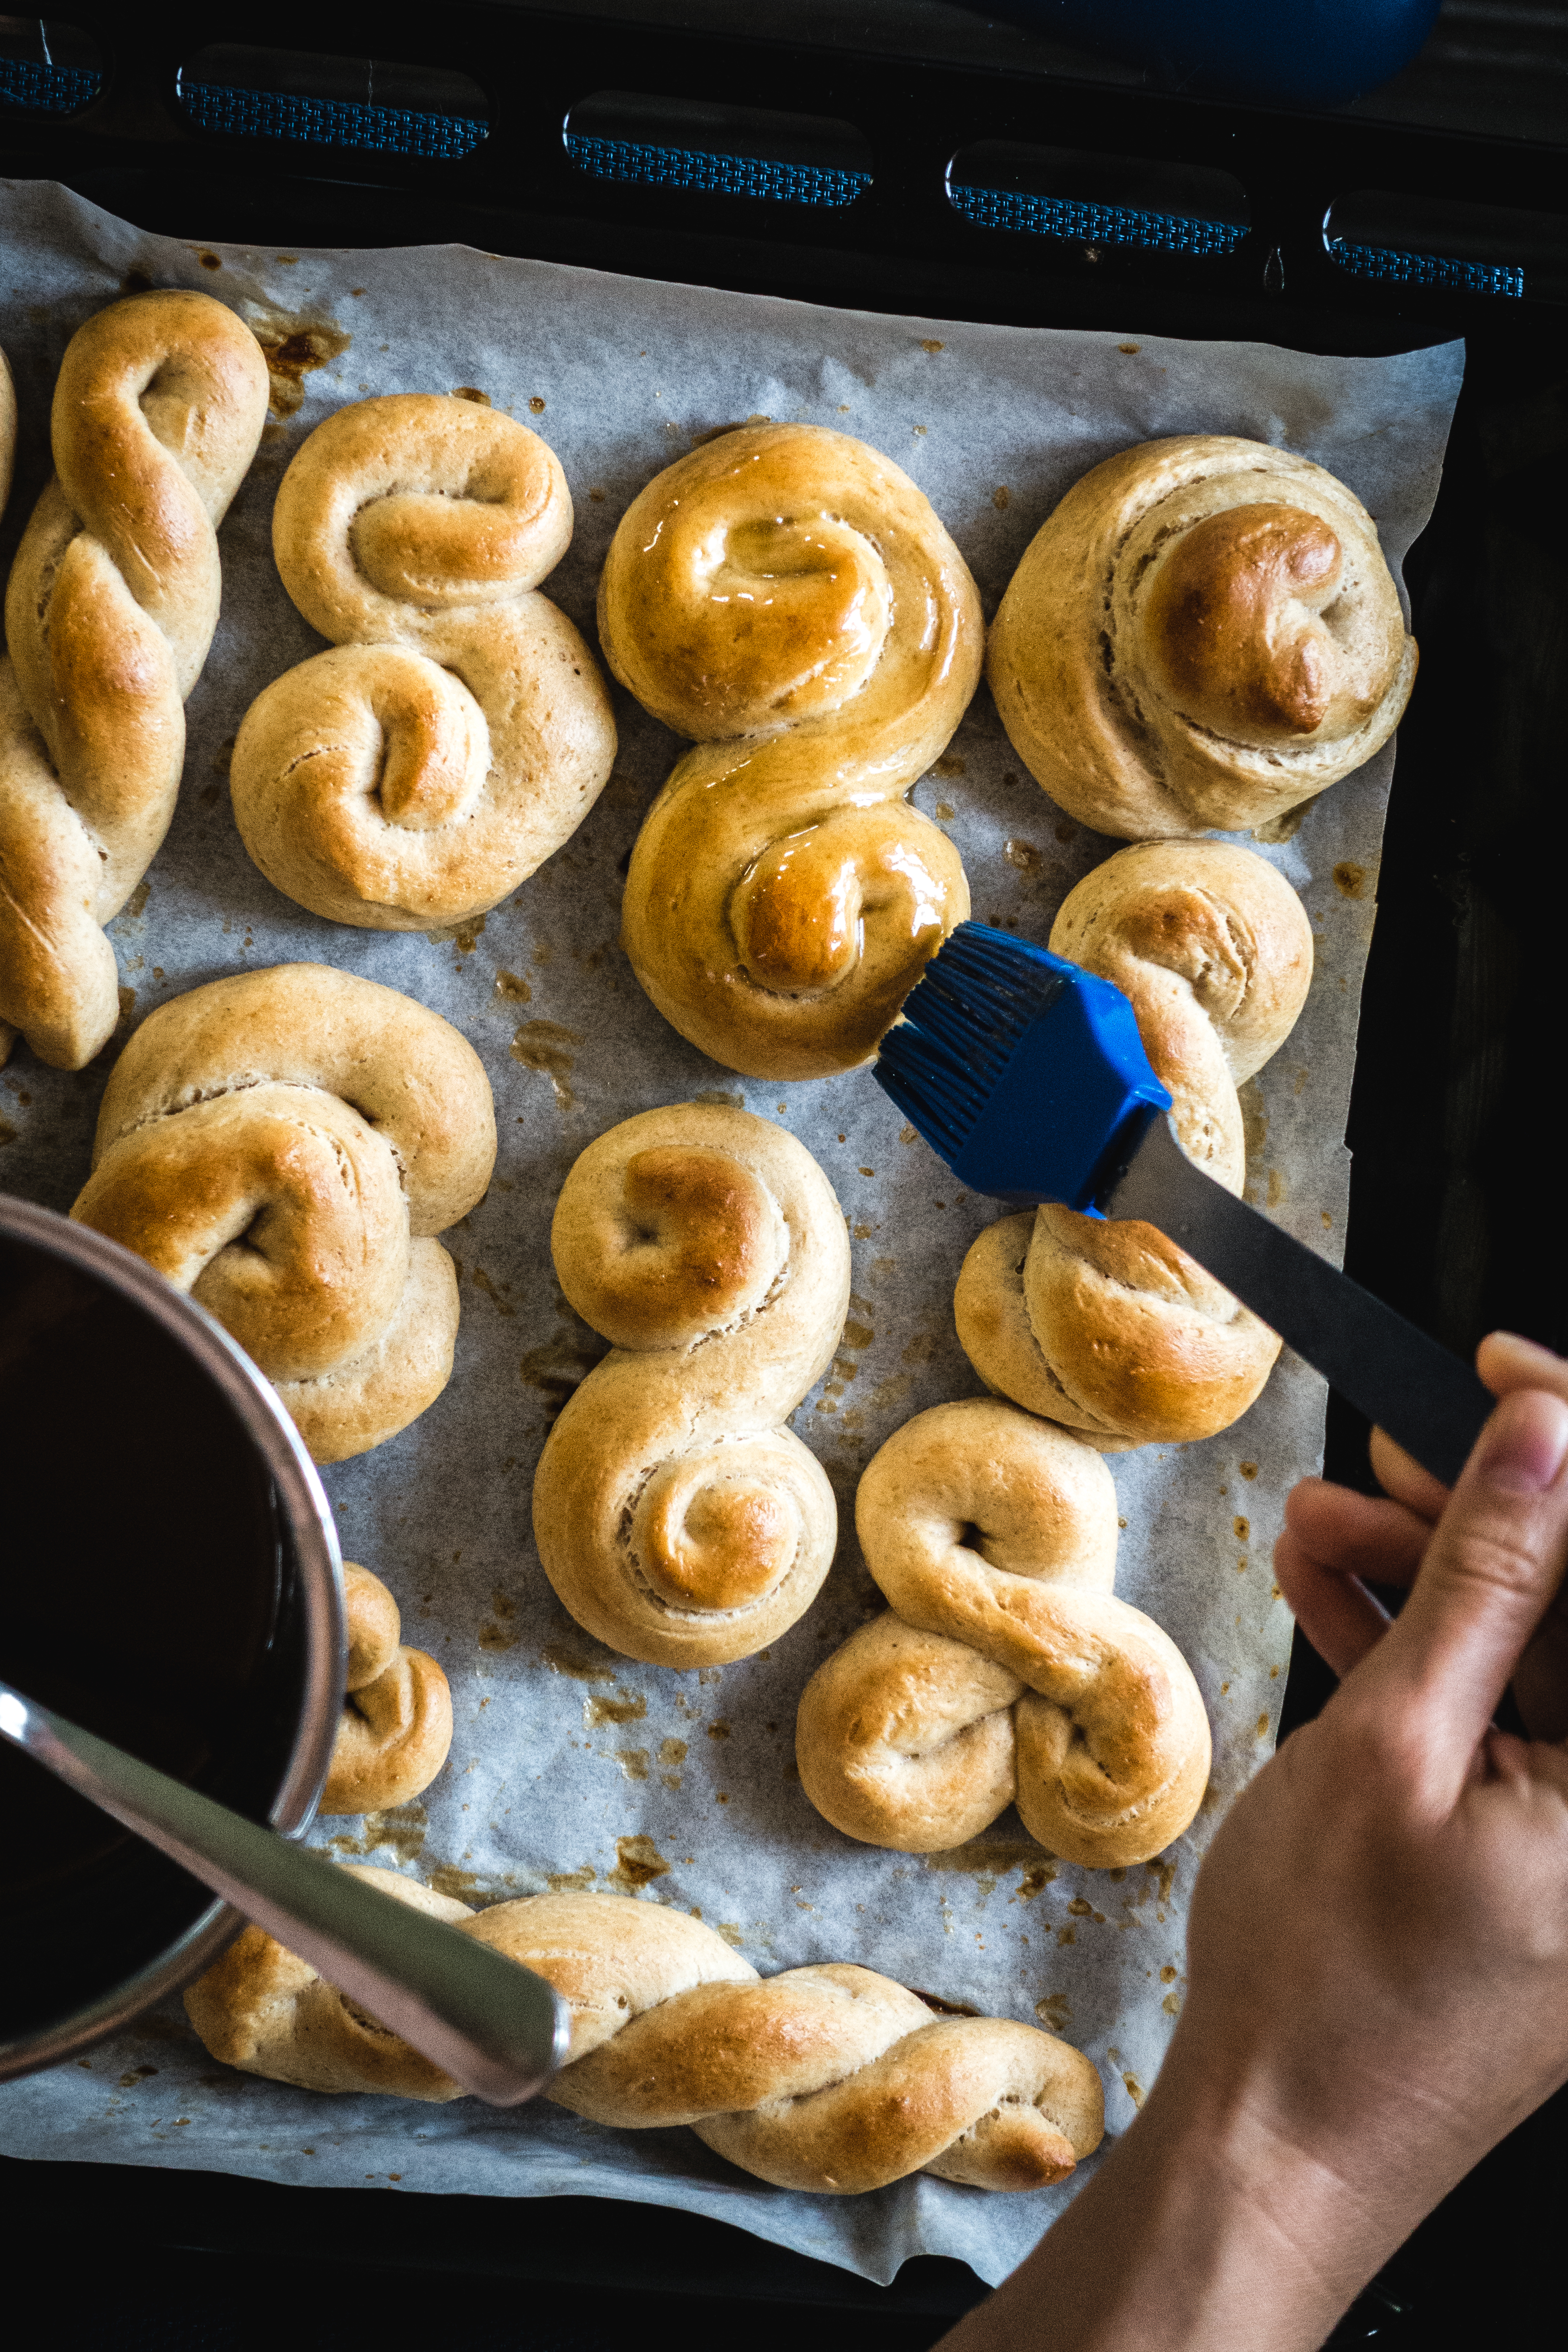
food, cuisine, dish, bagel, baked goods, ingredient, Pandebono, dessert, taralli, baking, Koulourakia, produce, snack, doughnut, finger food, Sweet Rolls, side dish, saffron bun